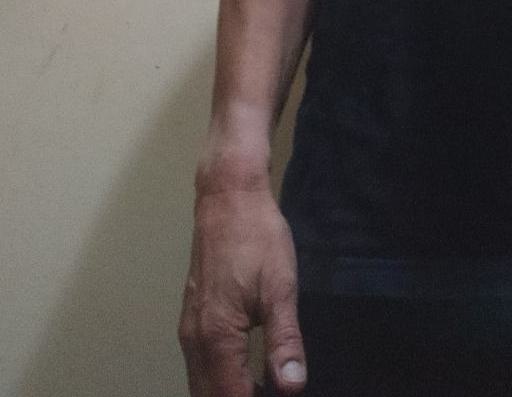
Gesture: no_gesture